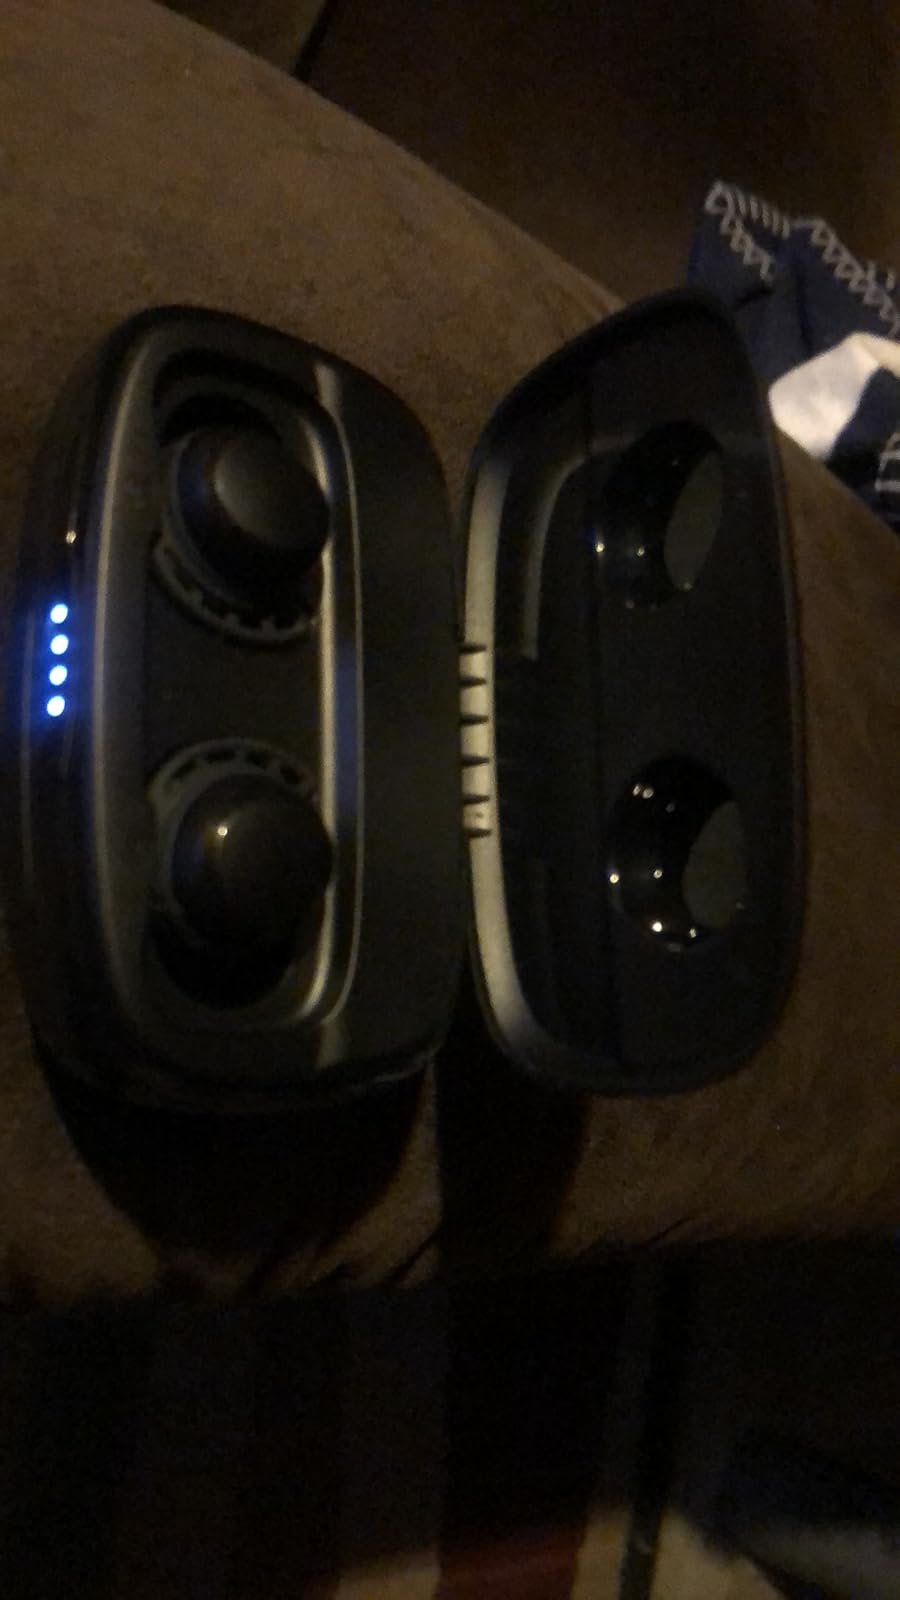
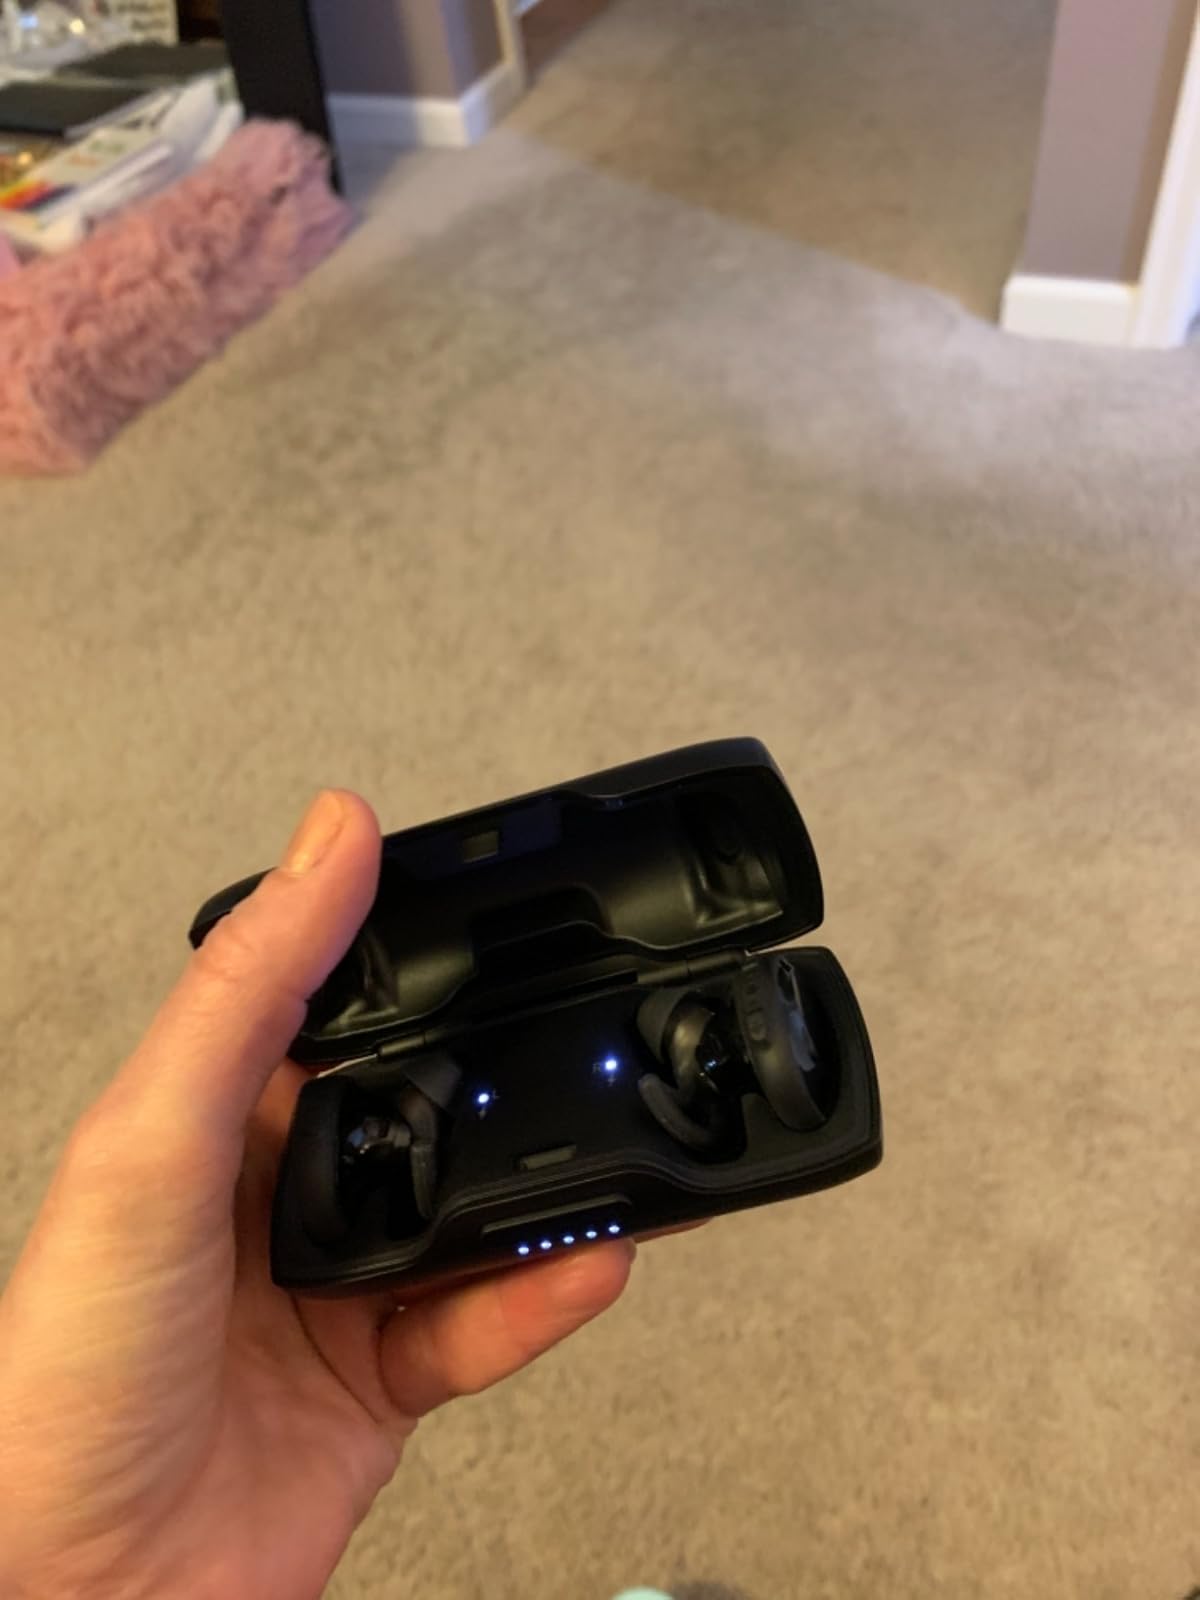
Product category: earbuds
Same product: no